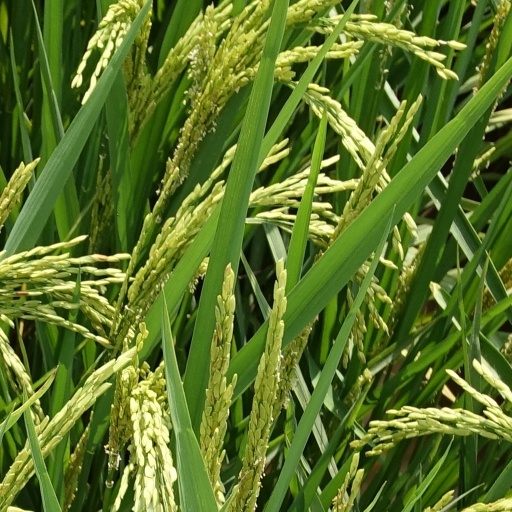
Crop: rice